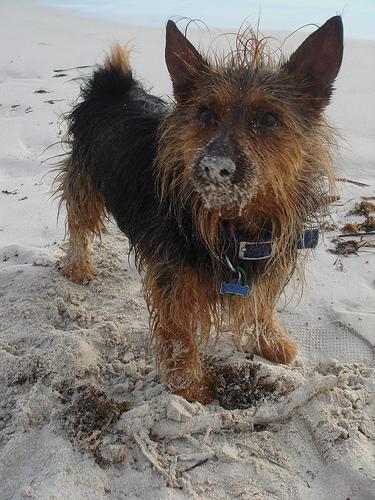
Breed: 202-n000020-Australian_terrier